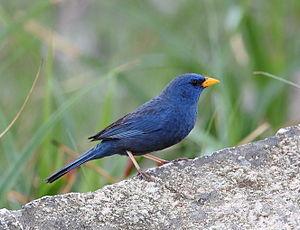
Le Porphyrin à bec jaune est une espèce de passereau de la famille Thraupidae, la seule représentante du genre Porphyrospiza.